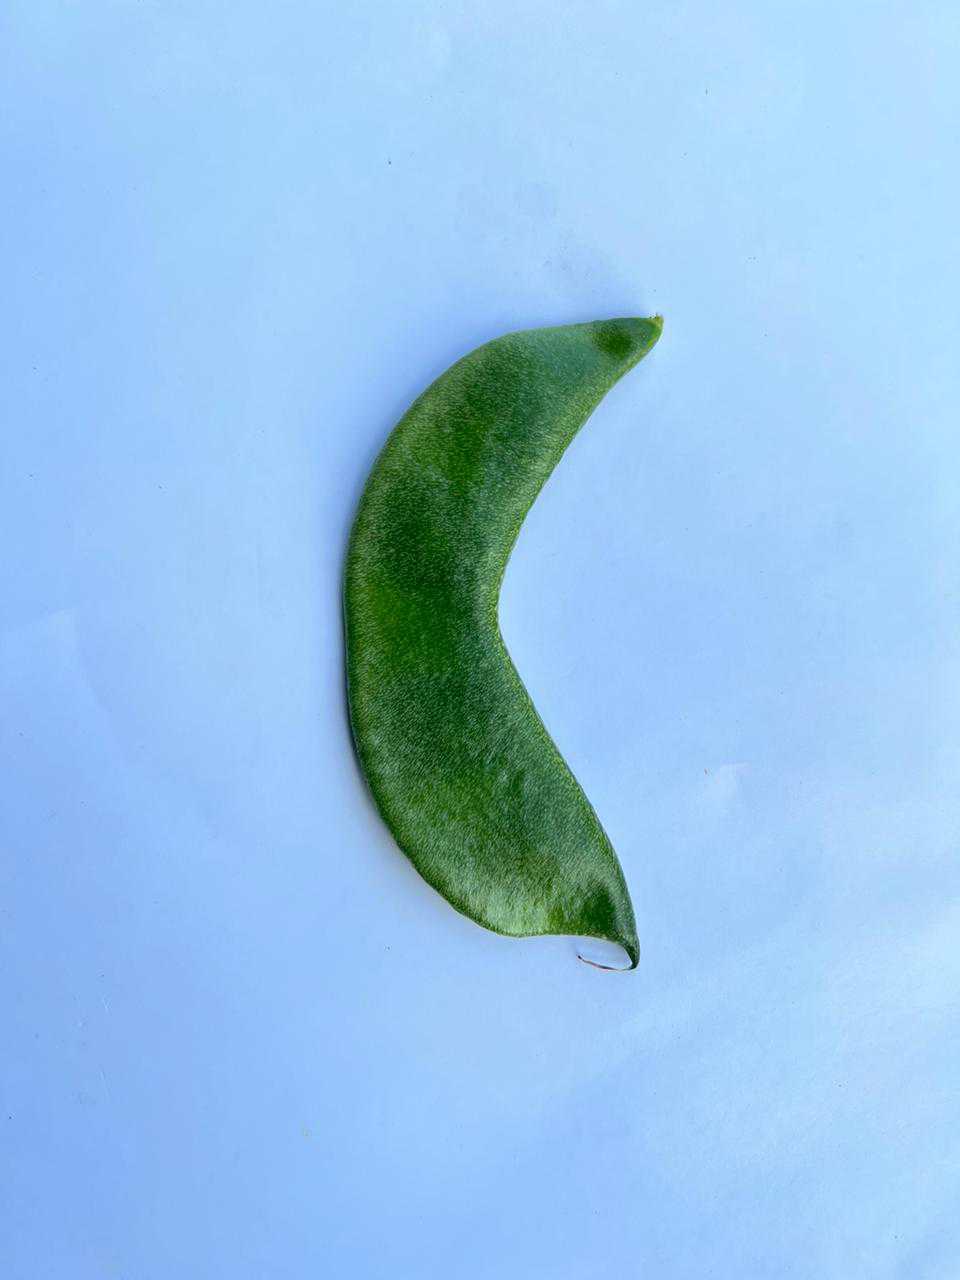
Label: Lablab purpureus